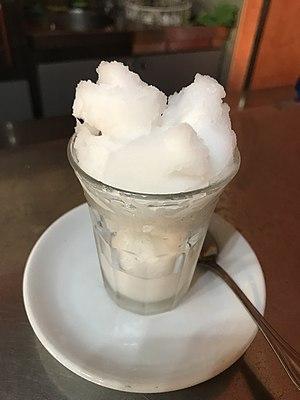
Granita originelle au citron de Sicile et son aspect de neige
La granita est un entremets glacé typiquement sicilien. Elle est considérée comme la mère de toutes les glaces, du sorbet à la crème glacée. Il s’agit d’un liquide semi-congelé à base d’eau, de sucre, originellement de citron et jus de citron de Sicile, mais qui se décline aujourd'hui à l'orange, à l'amande, ou à la pistache de Bronte par exemple. La préparation de la granita est unique et donne une consistance ai fiocchi, et donc cet aspect de neige au produit fini, obtenu en respectant une phase précise de solidification de la solution eau et sucre. La recette ne ressemble aucunement au « granité », souvent vendu sous le nom de granita, mais qui est en fait de la glace pilée aromatisée.